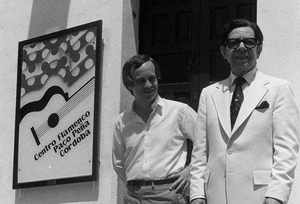
Sabicas de son vrai nom Agustín Castellón Campos, est un compositeur et guitariste de flamenco espagnol, né à Pampelune en 1912 et mort à New York le 14 avril 1990. Il est considéré comme l’un des maîtres de la guitare flamenca.
Le flamenco est un genre musical et une danse datant du XVIIIᵉ siècle qui se danse seul, créé par le peuple andalou, sur la base d'un folklore populaire issu des diverses cultures qui s'épanouiront au long des siècles en Andalousie.
Francisco Sánchez Gómez, connu sous le nom de Paco de Lucía [ˈpä.ko̞ ð̞e̞ lu.ˈθi.ä], né le 21 décembre 1947 à Algésiras en Espagne et mort le 25 février 2014 à Playa del Carmen au Mexique, est un guitariste espagnol.
Le rock andalou, ou flamenco rock, est un mouvement musical et culturel ayant émergé en Andalousie, en Espagne, entre la fin des années 1960 et la première moitié des années 1980, mais de manière exclusive, dans une recherche généralisée de racines. Bien que des groupes comme Los Cheyenes ou Los Brincos peuvent être considérés comme les précurseurs du genre, les véritables pionniers sont Smash et Triana, groupe le plus identifiant du style, qui combine flamenco et tendances contemporaines du rock progressif. Les autres représentants du genre incluent, entre autres, Veneno, Mezquita, Sabicas, Medina Azahara, Carmen, Cai, Grenade, Imam, Guadalquivir, Alameda et Vega.